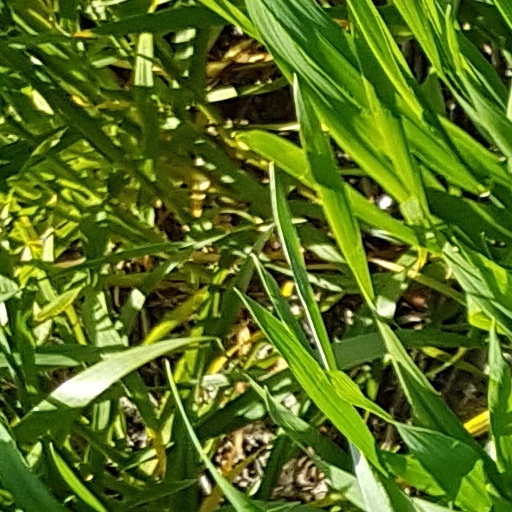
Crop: wheat